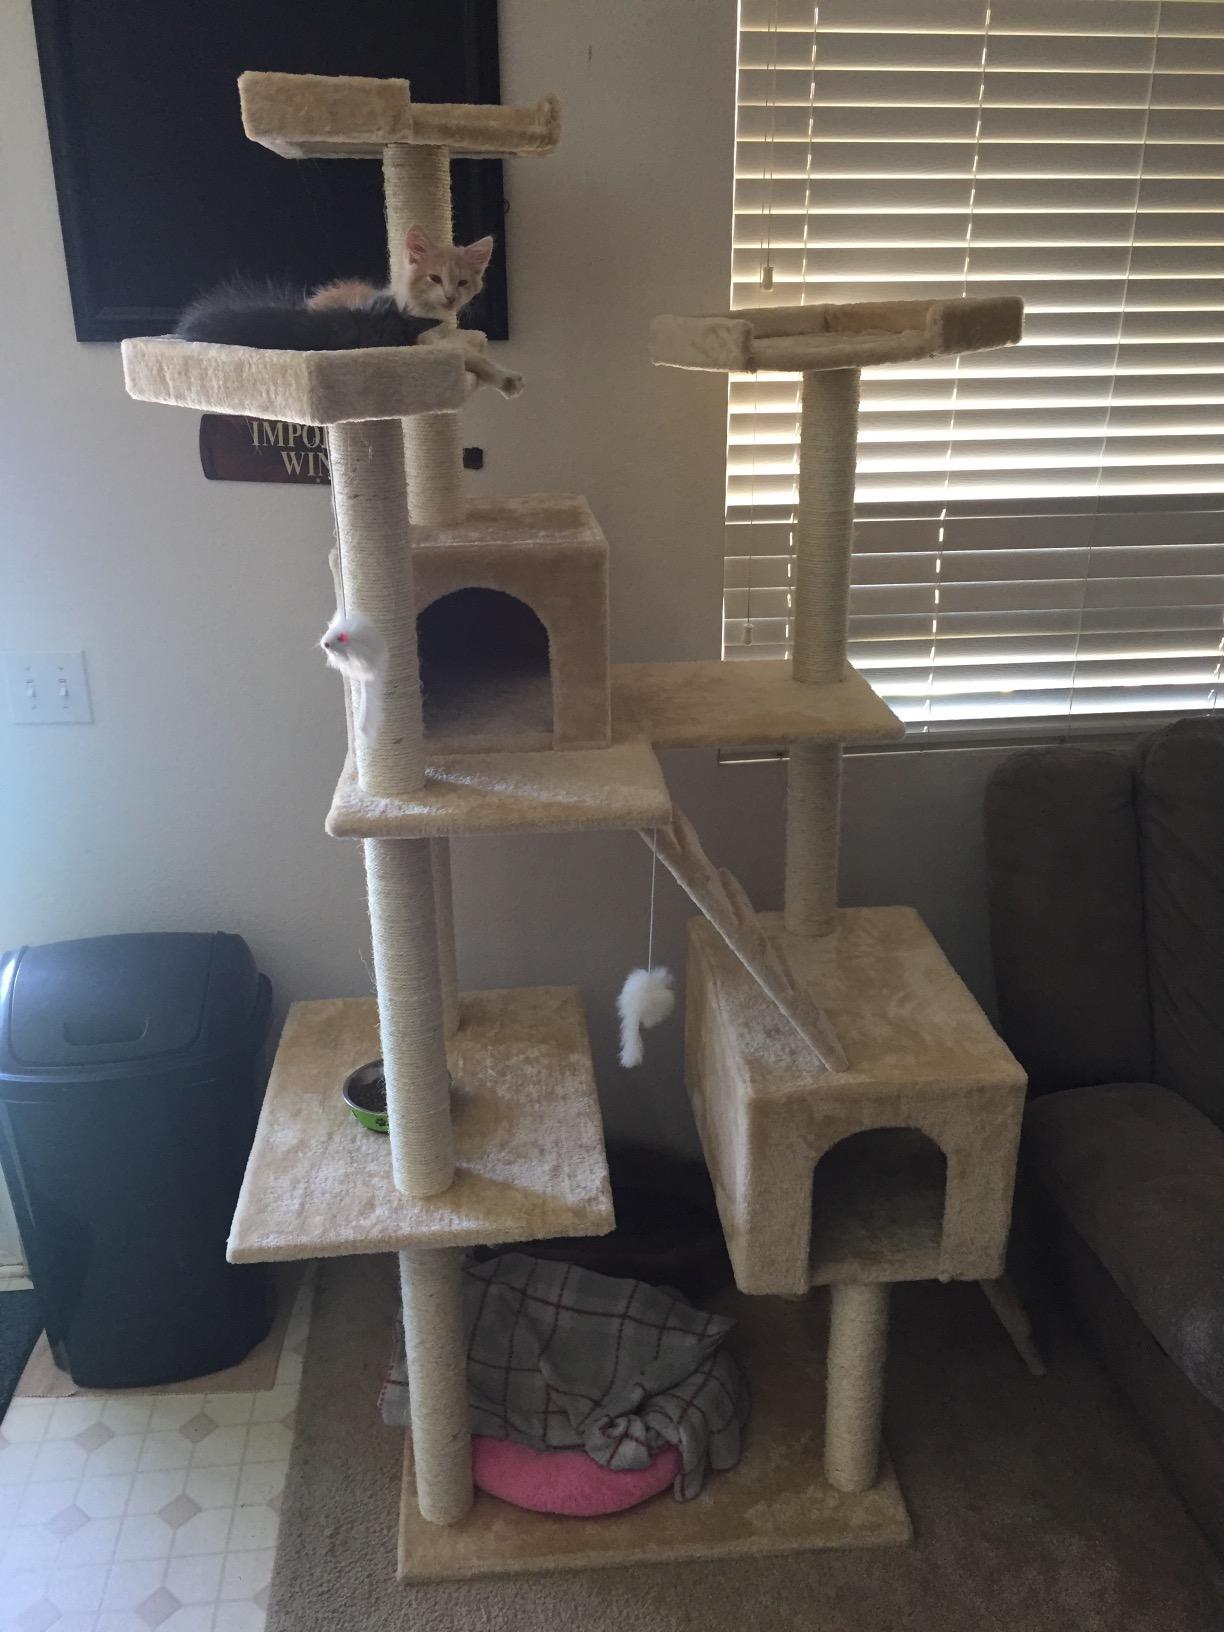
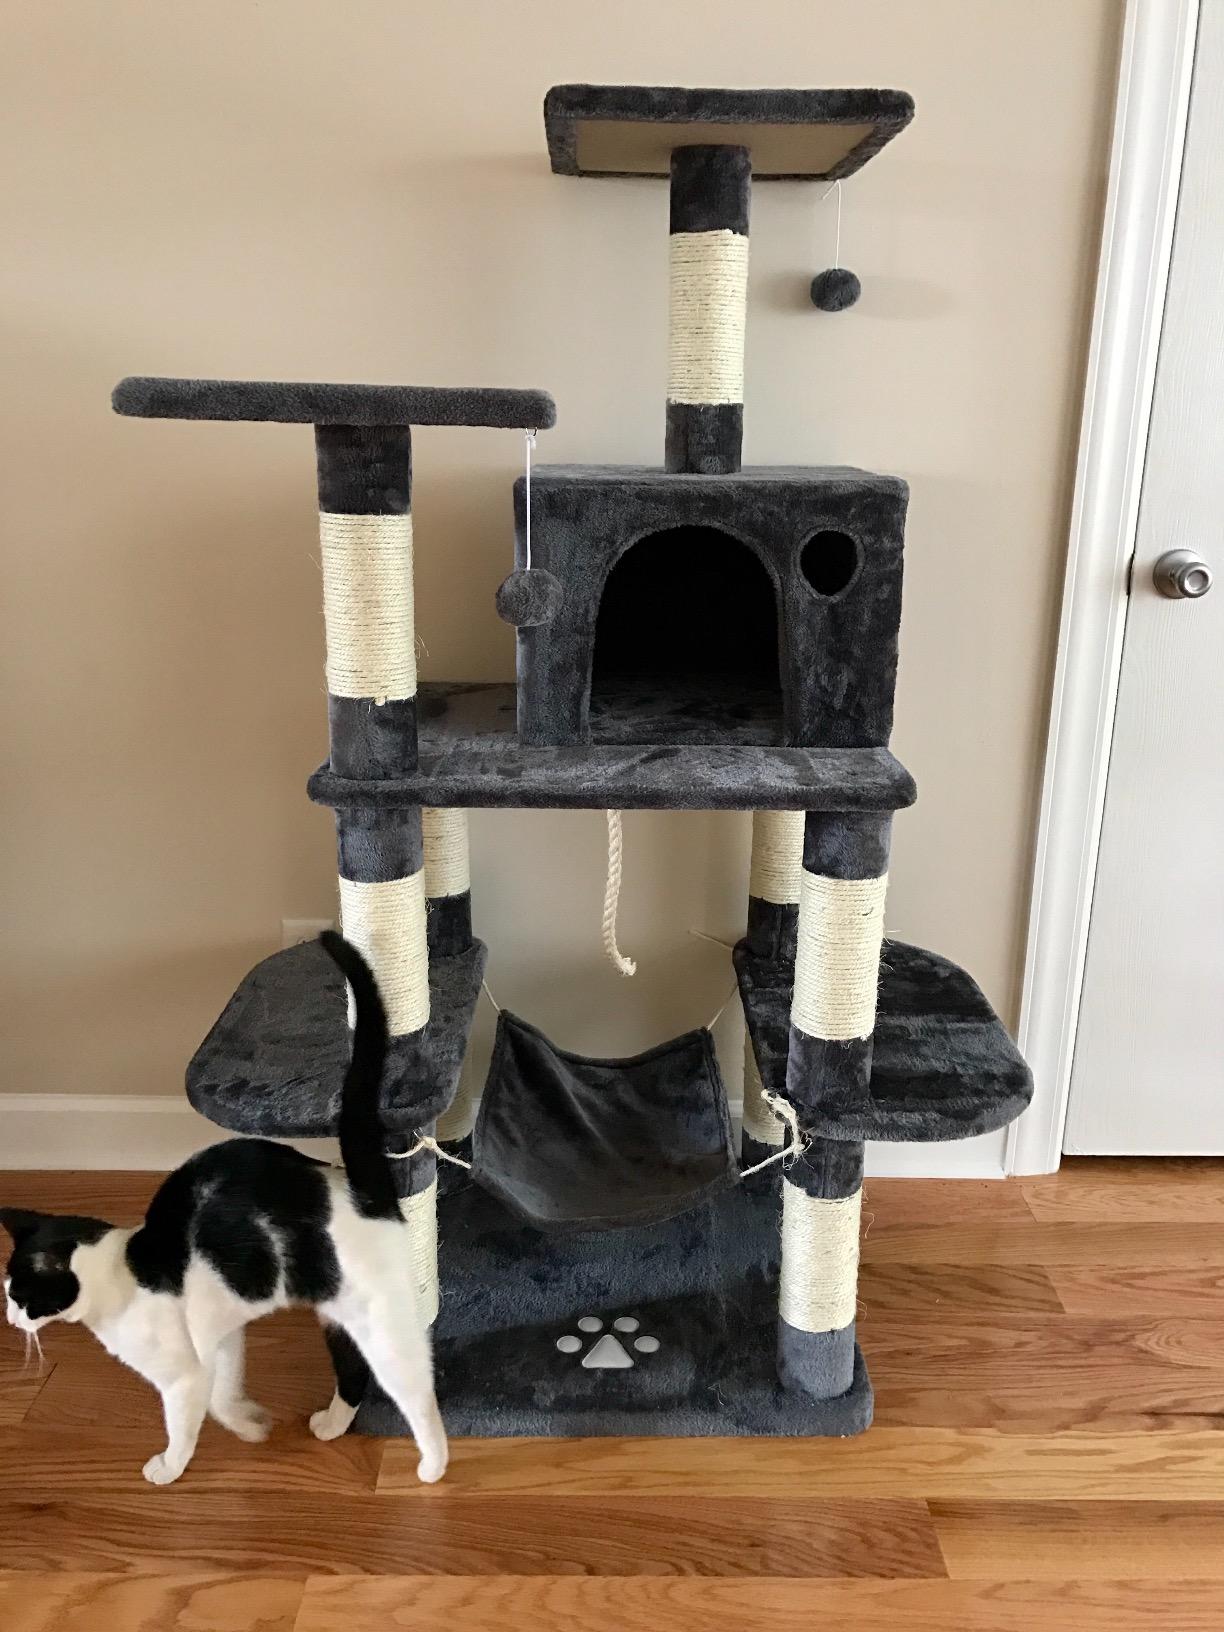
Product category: items_cat tree
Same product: no